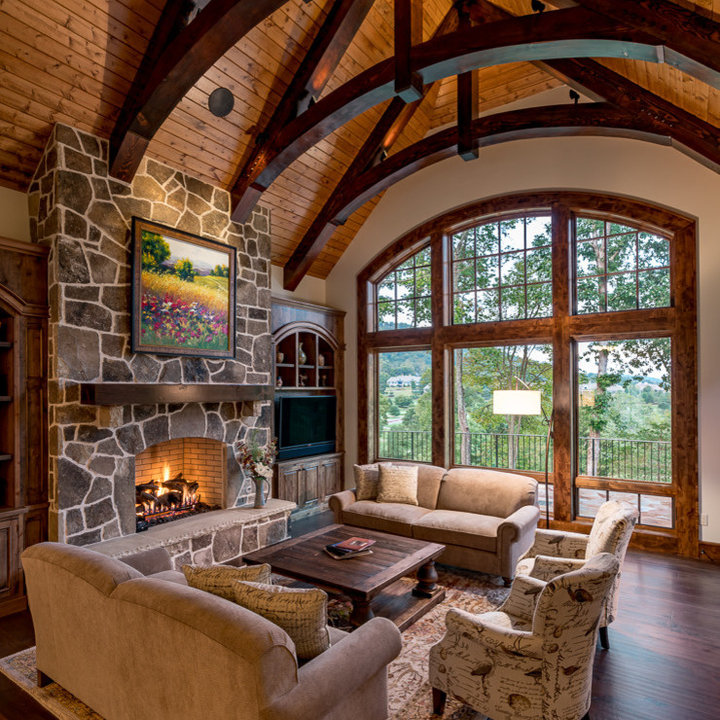
Style: Rustic